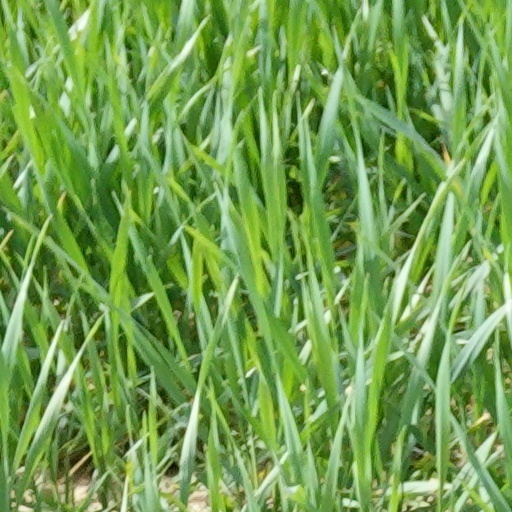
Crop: wheat